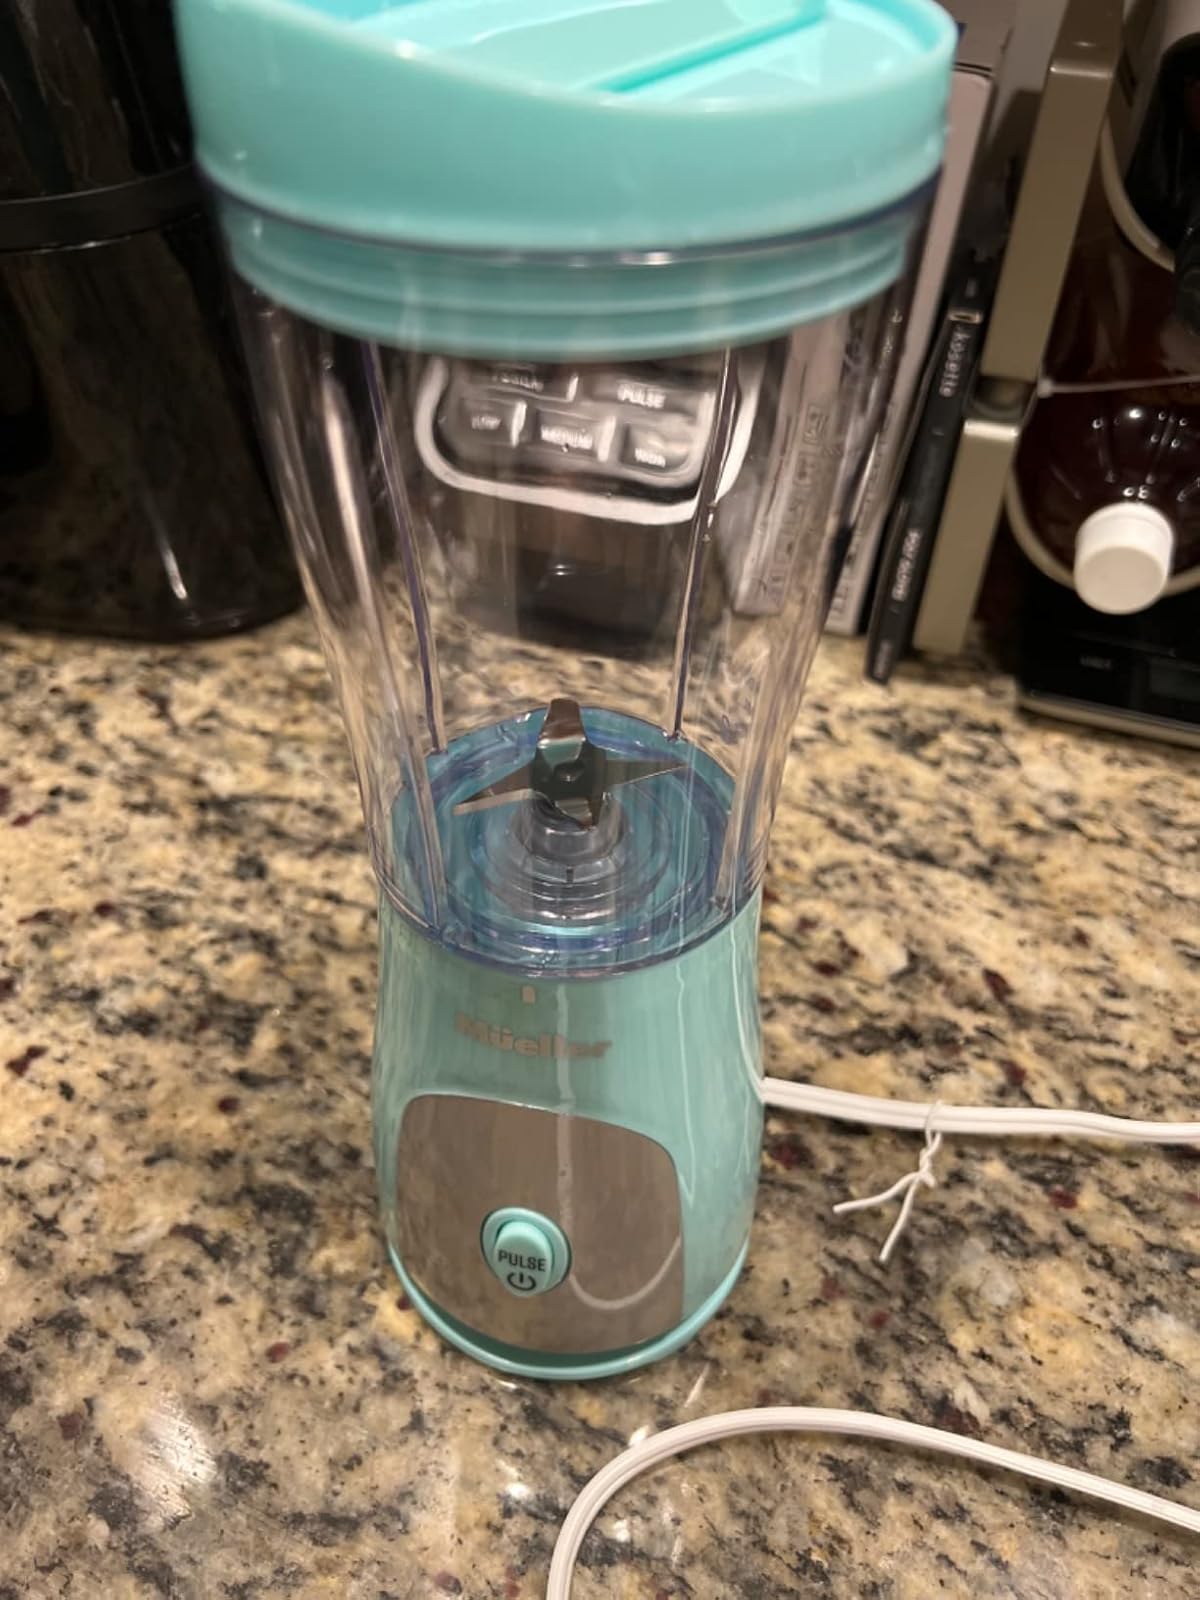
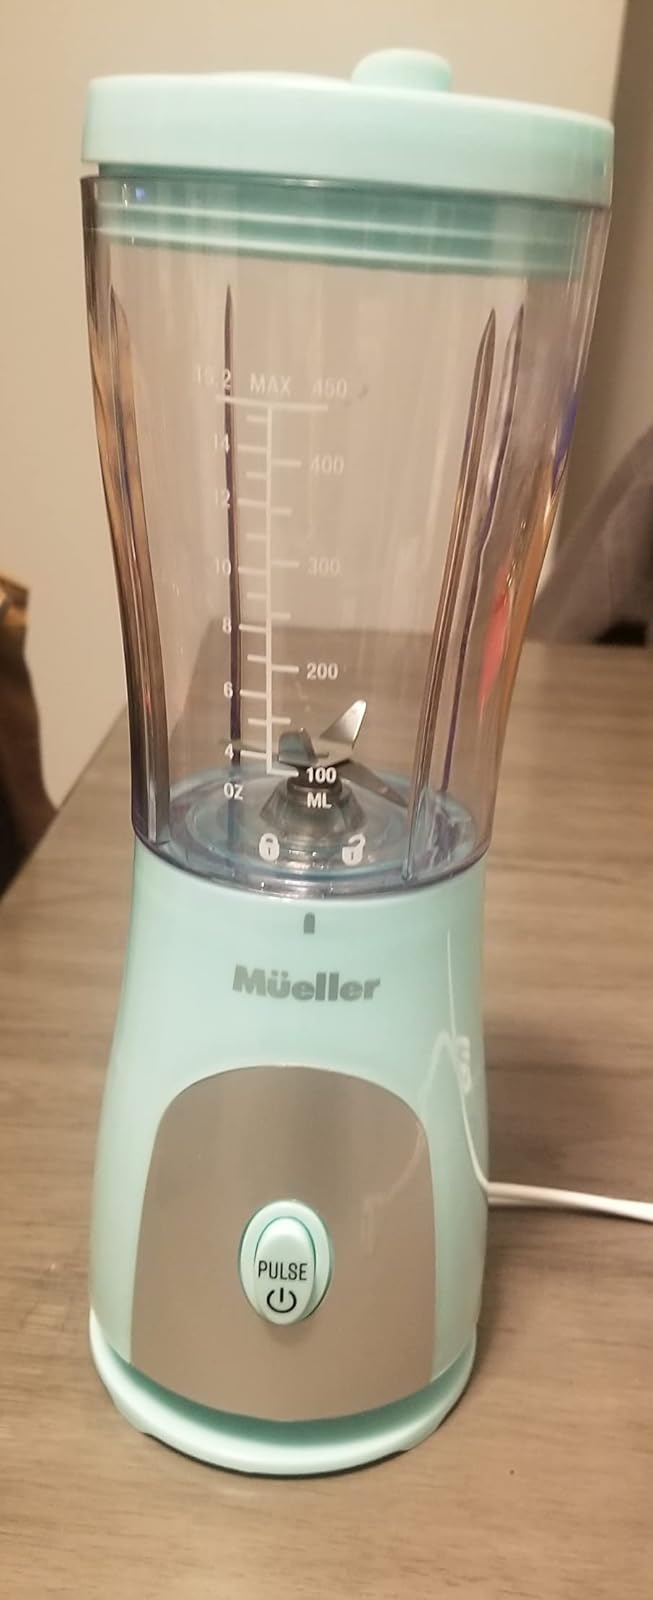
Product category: items_blender
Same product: yes